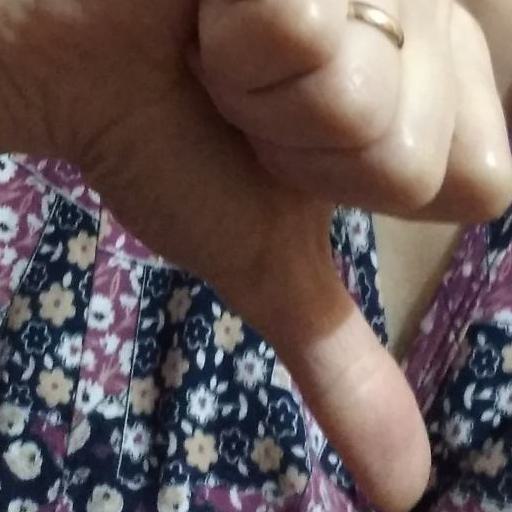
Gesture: dislike